Mary Immaculate Church, Annerley

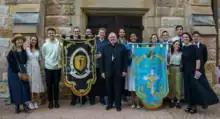
Frassati and Flores Teresianes members with Archbishop Coleridge

The Secular Oratories are inspired by St Philip Neri and consist of a separate Men's and Women's Secular Oratory which are under the guidance of the Oratory priests. Regular evening sessions are held and include the classic model of mental prayer and religious instruction.